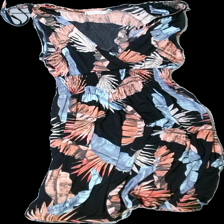
View: front
Type: Dress
Category: Ladies
Brand: Not in the list
Brand text on label: Leana Mode
Colors: Black, Pink, Blue, Multicolor
Material: 100% polyester
Pattern: Floral print
Cut: Regular, V-collar
Size: M
Season: All
Price range: <50
Recommended usage: Reuse